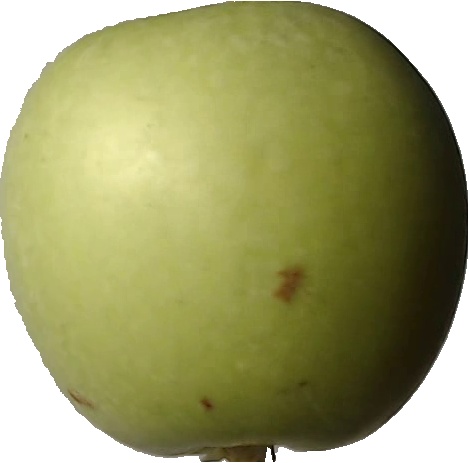
Label: apple_granny_smith_1